Answer in natural language. Consider the 3D positions of the objects in the scene and not just the 2D positions in the image. Is the centerpoint of  white color dining table at a higher height than blue tartanpatterned dog bed? Choose between the following options: yes or no
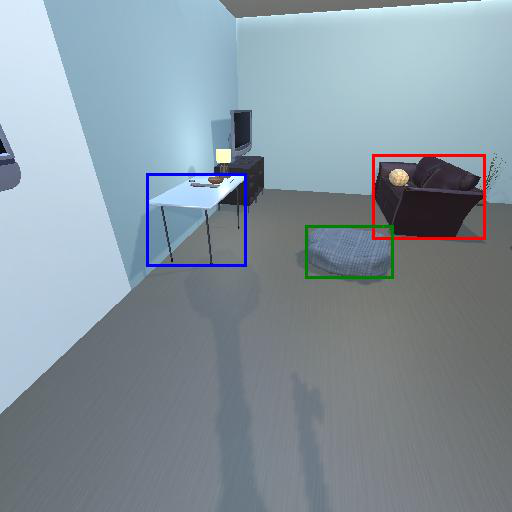
<answer>no</answer>